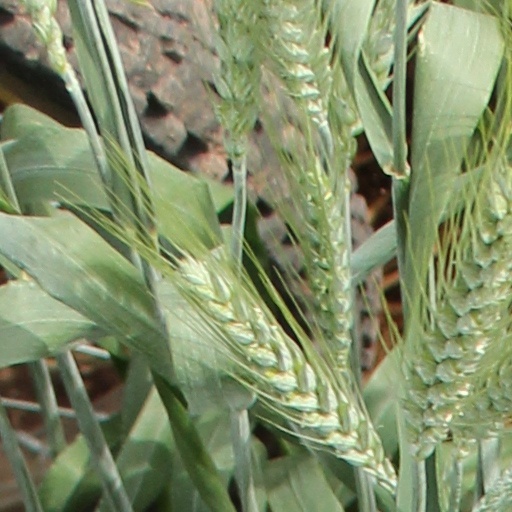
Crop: wheat